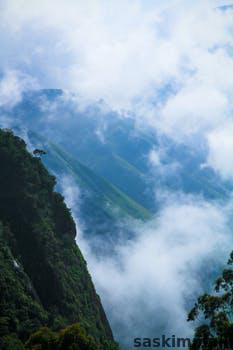
Label: Watermark